Hein Htet (actor)

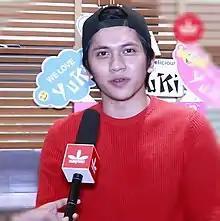

Hein Htet (born Arkar Hein 8 June 1997) is a Burmese television and film actor. He is best known for his roles in television series "A Yake" (2018), "The Seven Banknotes" (2019), "Tatiya Myaut Sone Mat" (2019), "Late Pyar Hnaung Kyo" (2019) and "G Hall Thu" (2020).